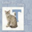
Label: cat